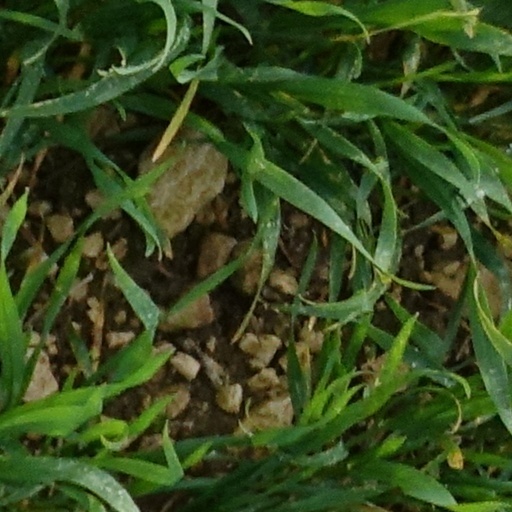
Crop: wheat